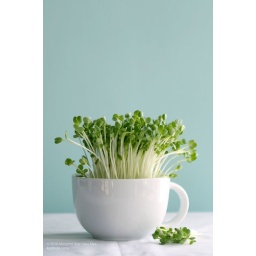
sunflower sprouts in mug 2